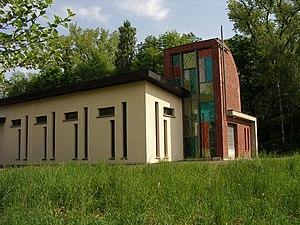
Avion est une commune française située dans le département du Pas-de-Calais en région Hauts-de-France.